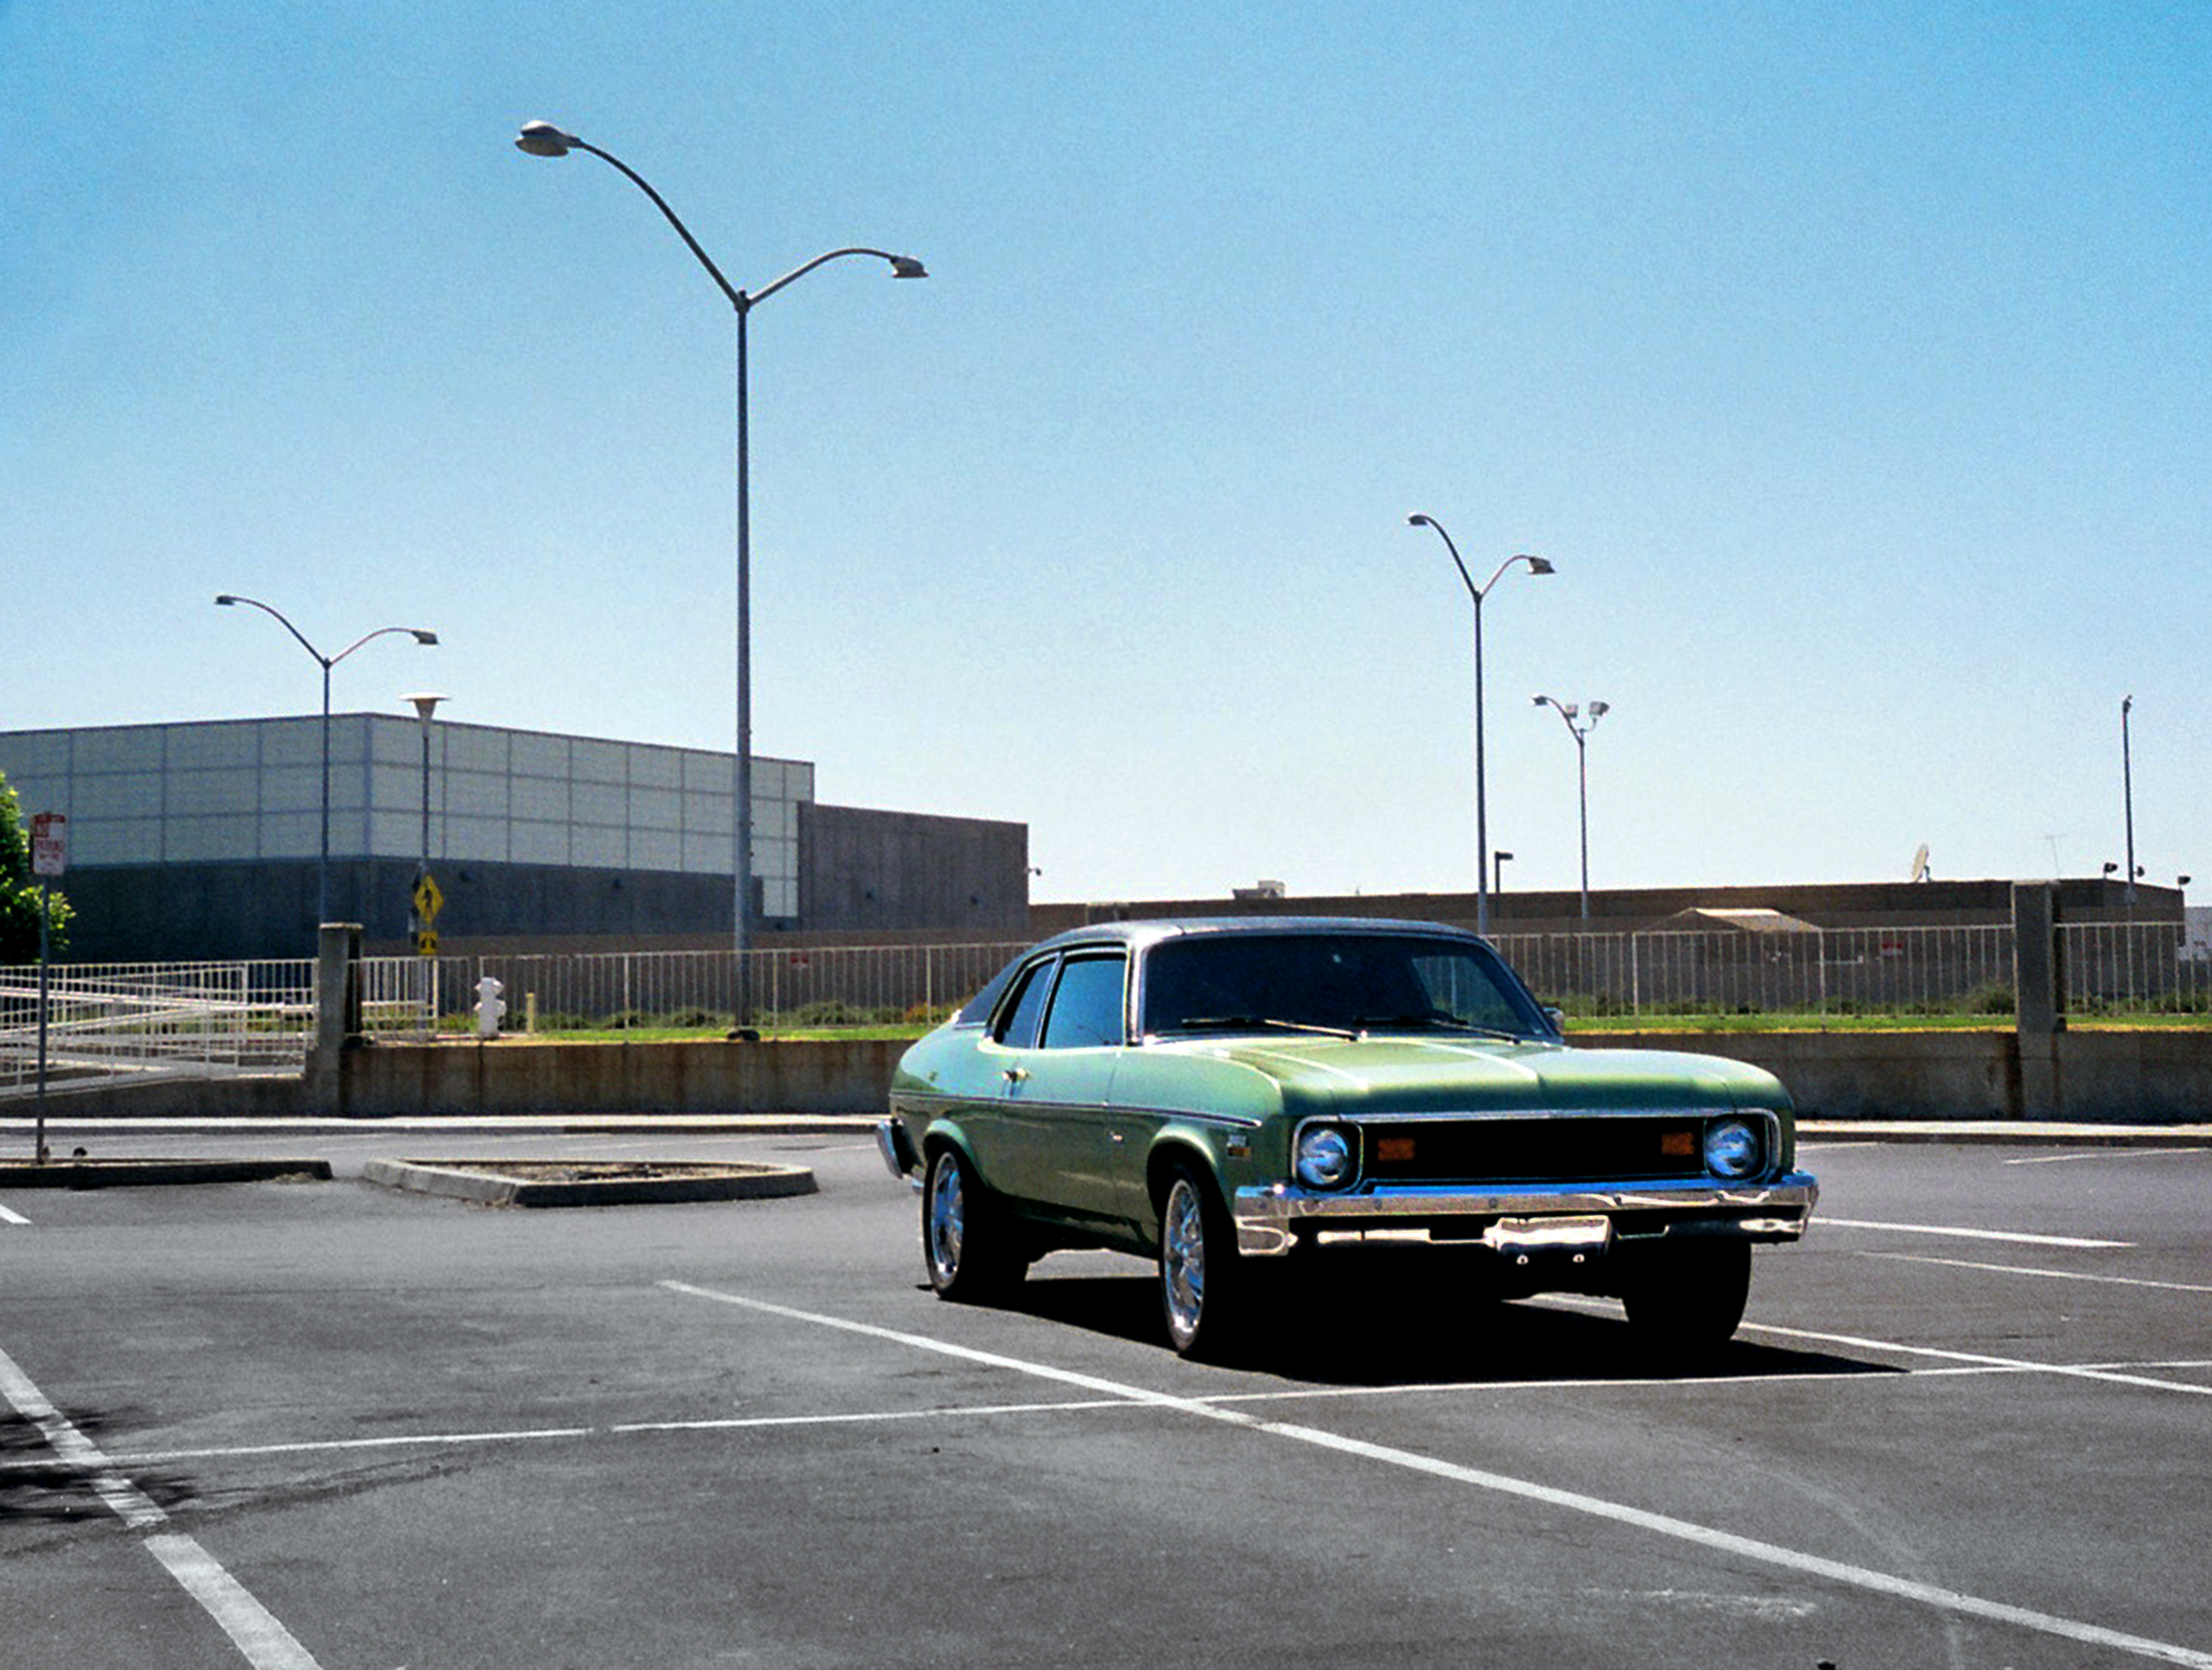
car, parking, film, fujifilm, vehicle, motor vehicle, nova, chevrolet, pointandshoot, canonfilm, canon76zoom, land vehicle, automobile make, automotive exterior, automotive design, luxury vehicle, full size car